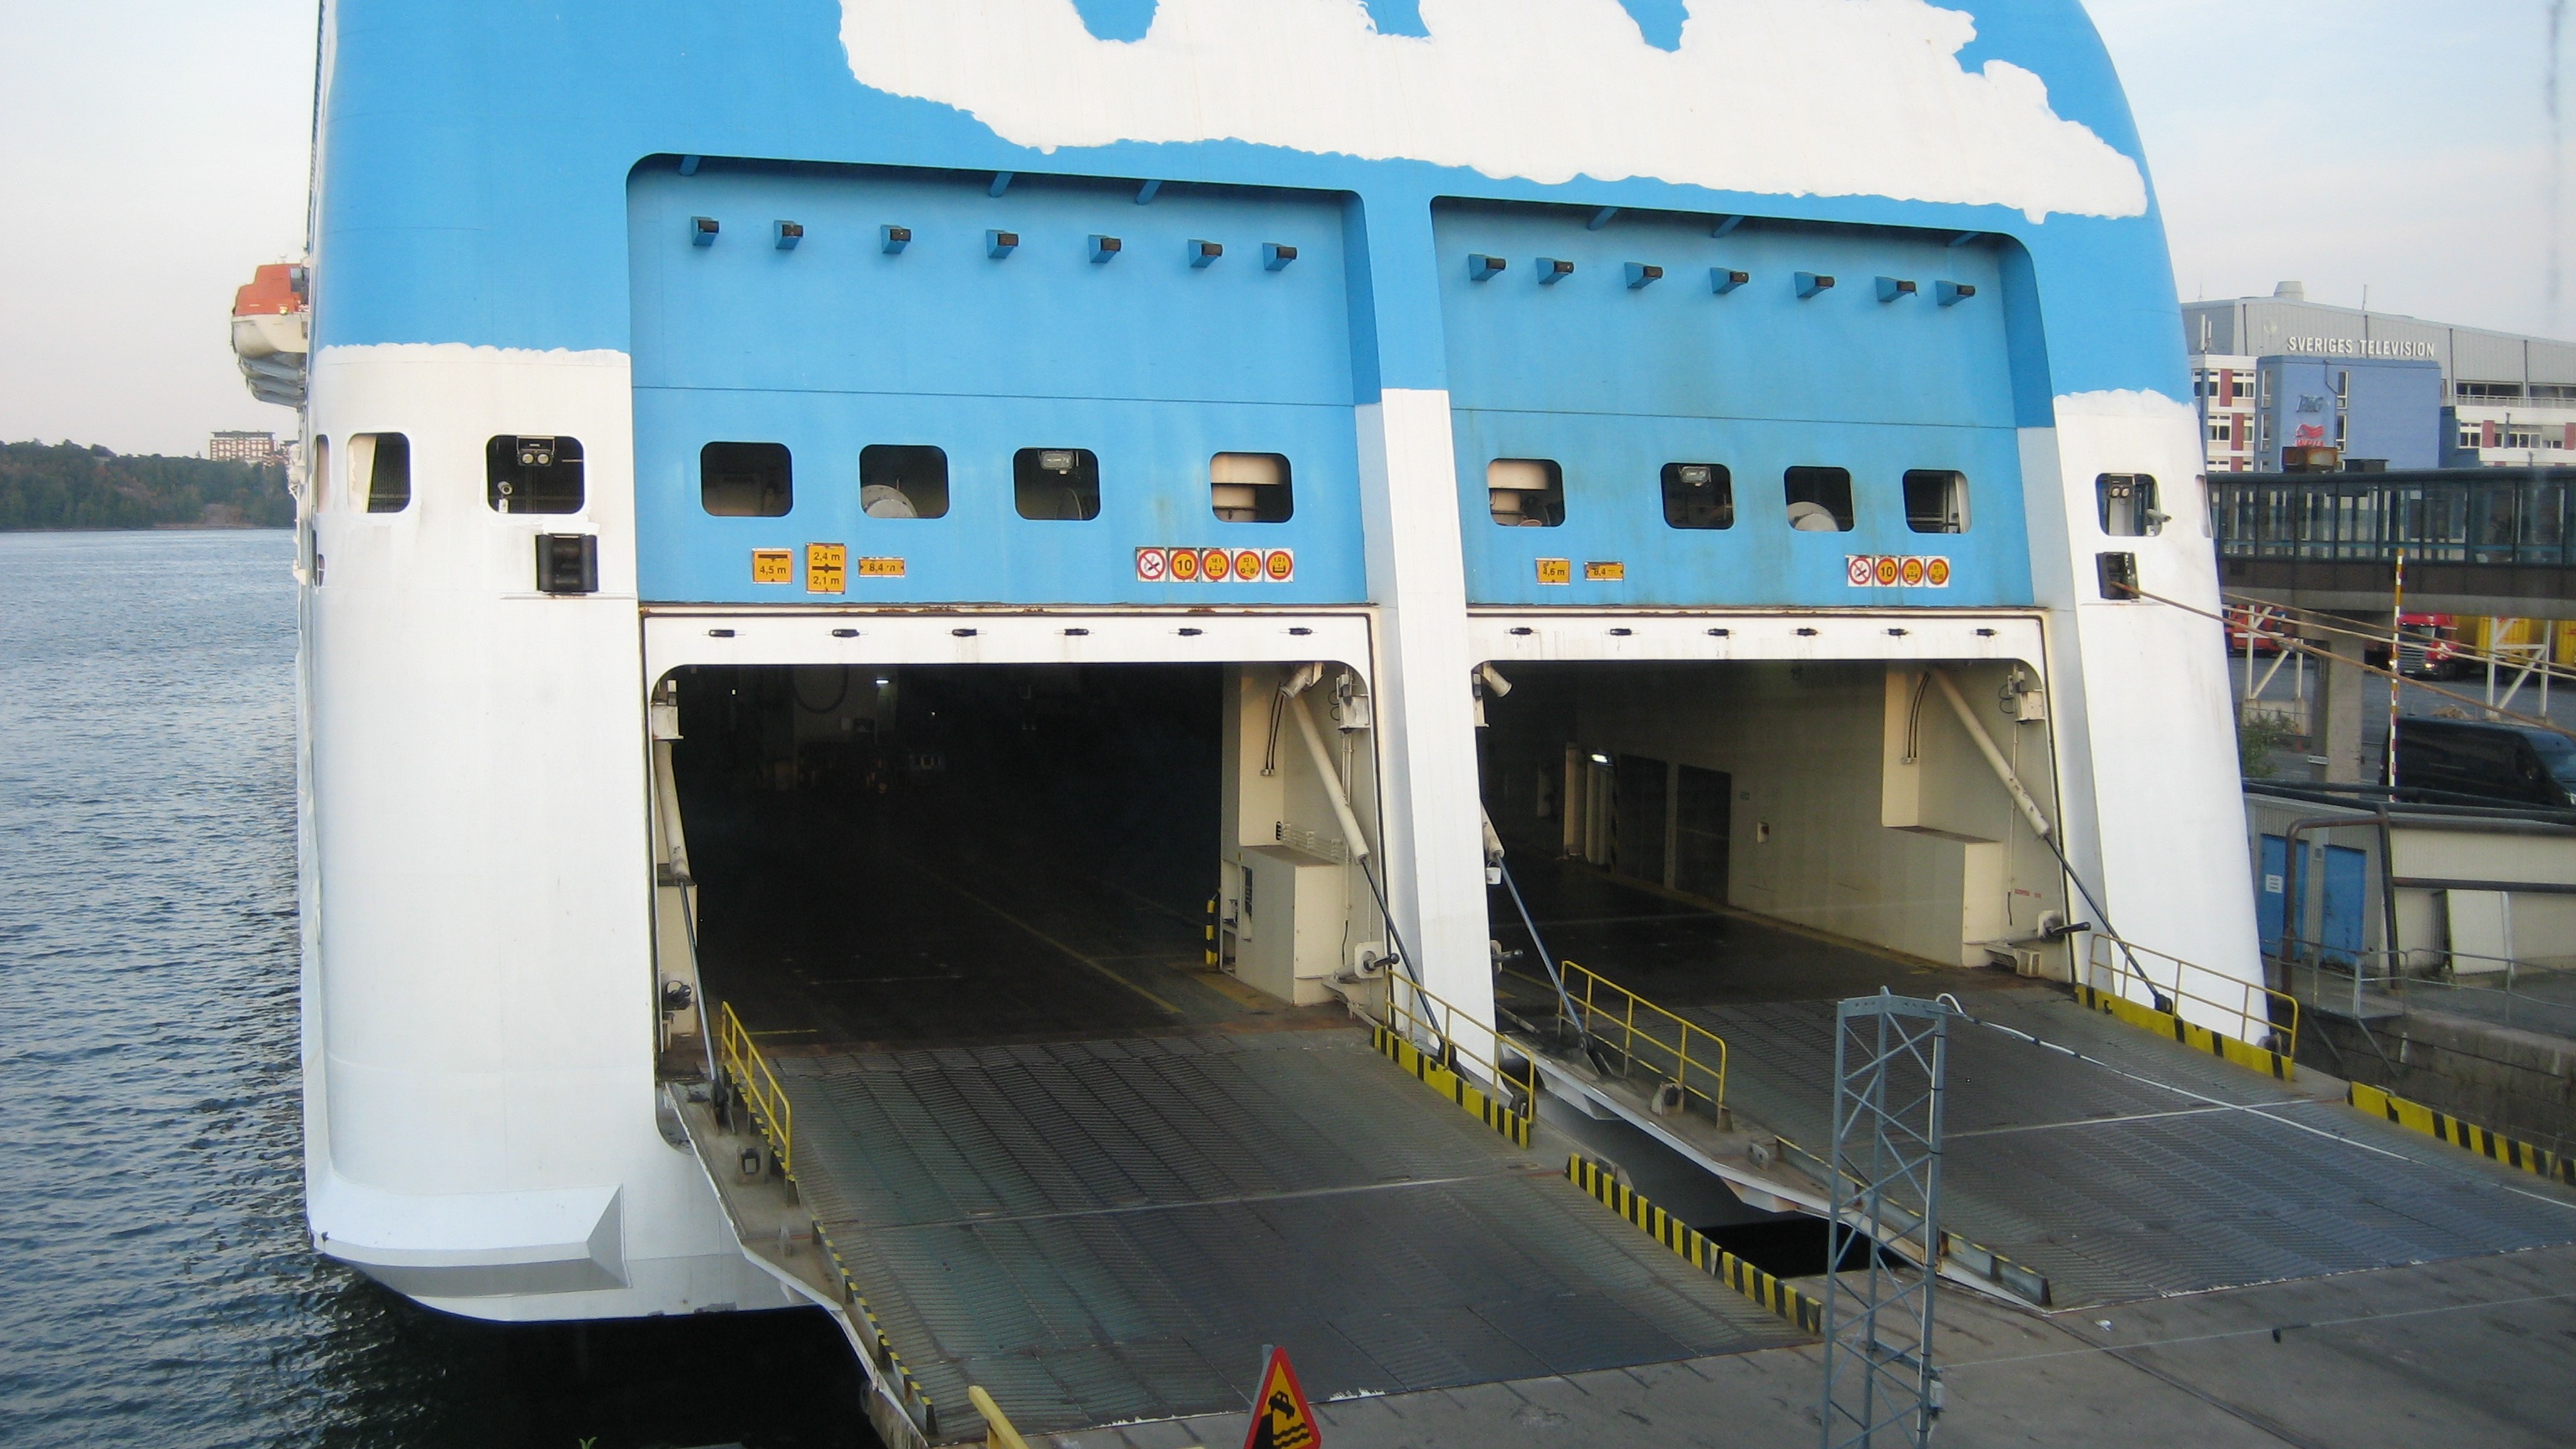
sea, boat, ship, transport, vehicle, cargo ship, ferry, sweden, finland, watercraft, scandinavia, passenger, passenger ship, car ferry, freight transport